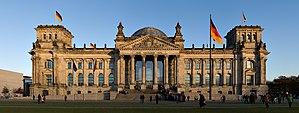
Le Palais du Reichstag coté Ouest avant le coucher de soleil. Русский: Здание рейхстага, вид с запада, перед закатом.